Caslon

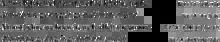
The text and display versions of King′s Caslon, the former of which has a lower level of contrast and contemporary characteristics, while the latter has a more traditional design.

King's Caslon is a modern interpretation of Caslon created for King's College London and released by Dalton Maag. The typeface has a text version with two weights (Regular and Bold), in addition to a display version, each of which has its respective italic.